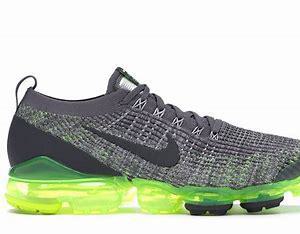
Brand: Nike
Model: Air Vapormax Flyknit 3